Fred Borch

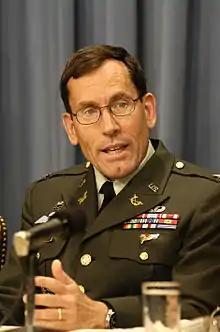
Frederic Borch

Colonel Frederic L. Borch (born 1954) is a former career United States Army attorney with a master's degree in national security studies, who served as chief prosecutor of the Guantanamo military commissions. He resigned his commission in August 2005 after three prosecutors complained that he had rigged the system against providing due process to defendants. He was replaced by Robert L. Swann